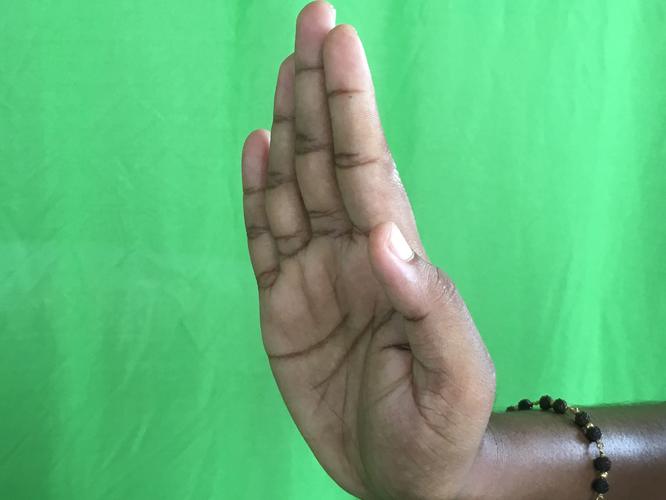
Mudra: Pathaka
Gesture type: single_hand